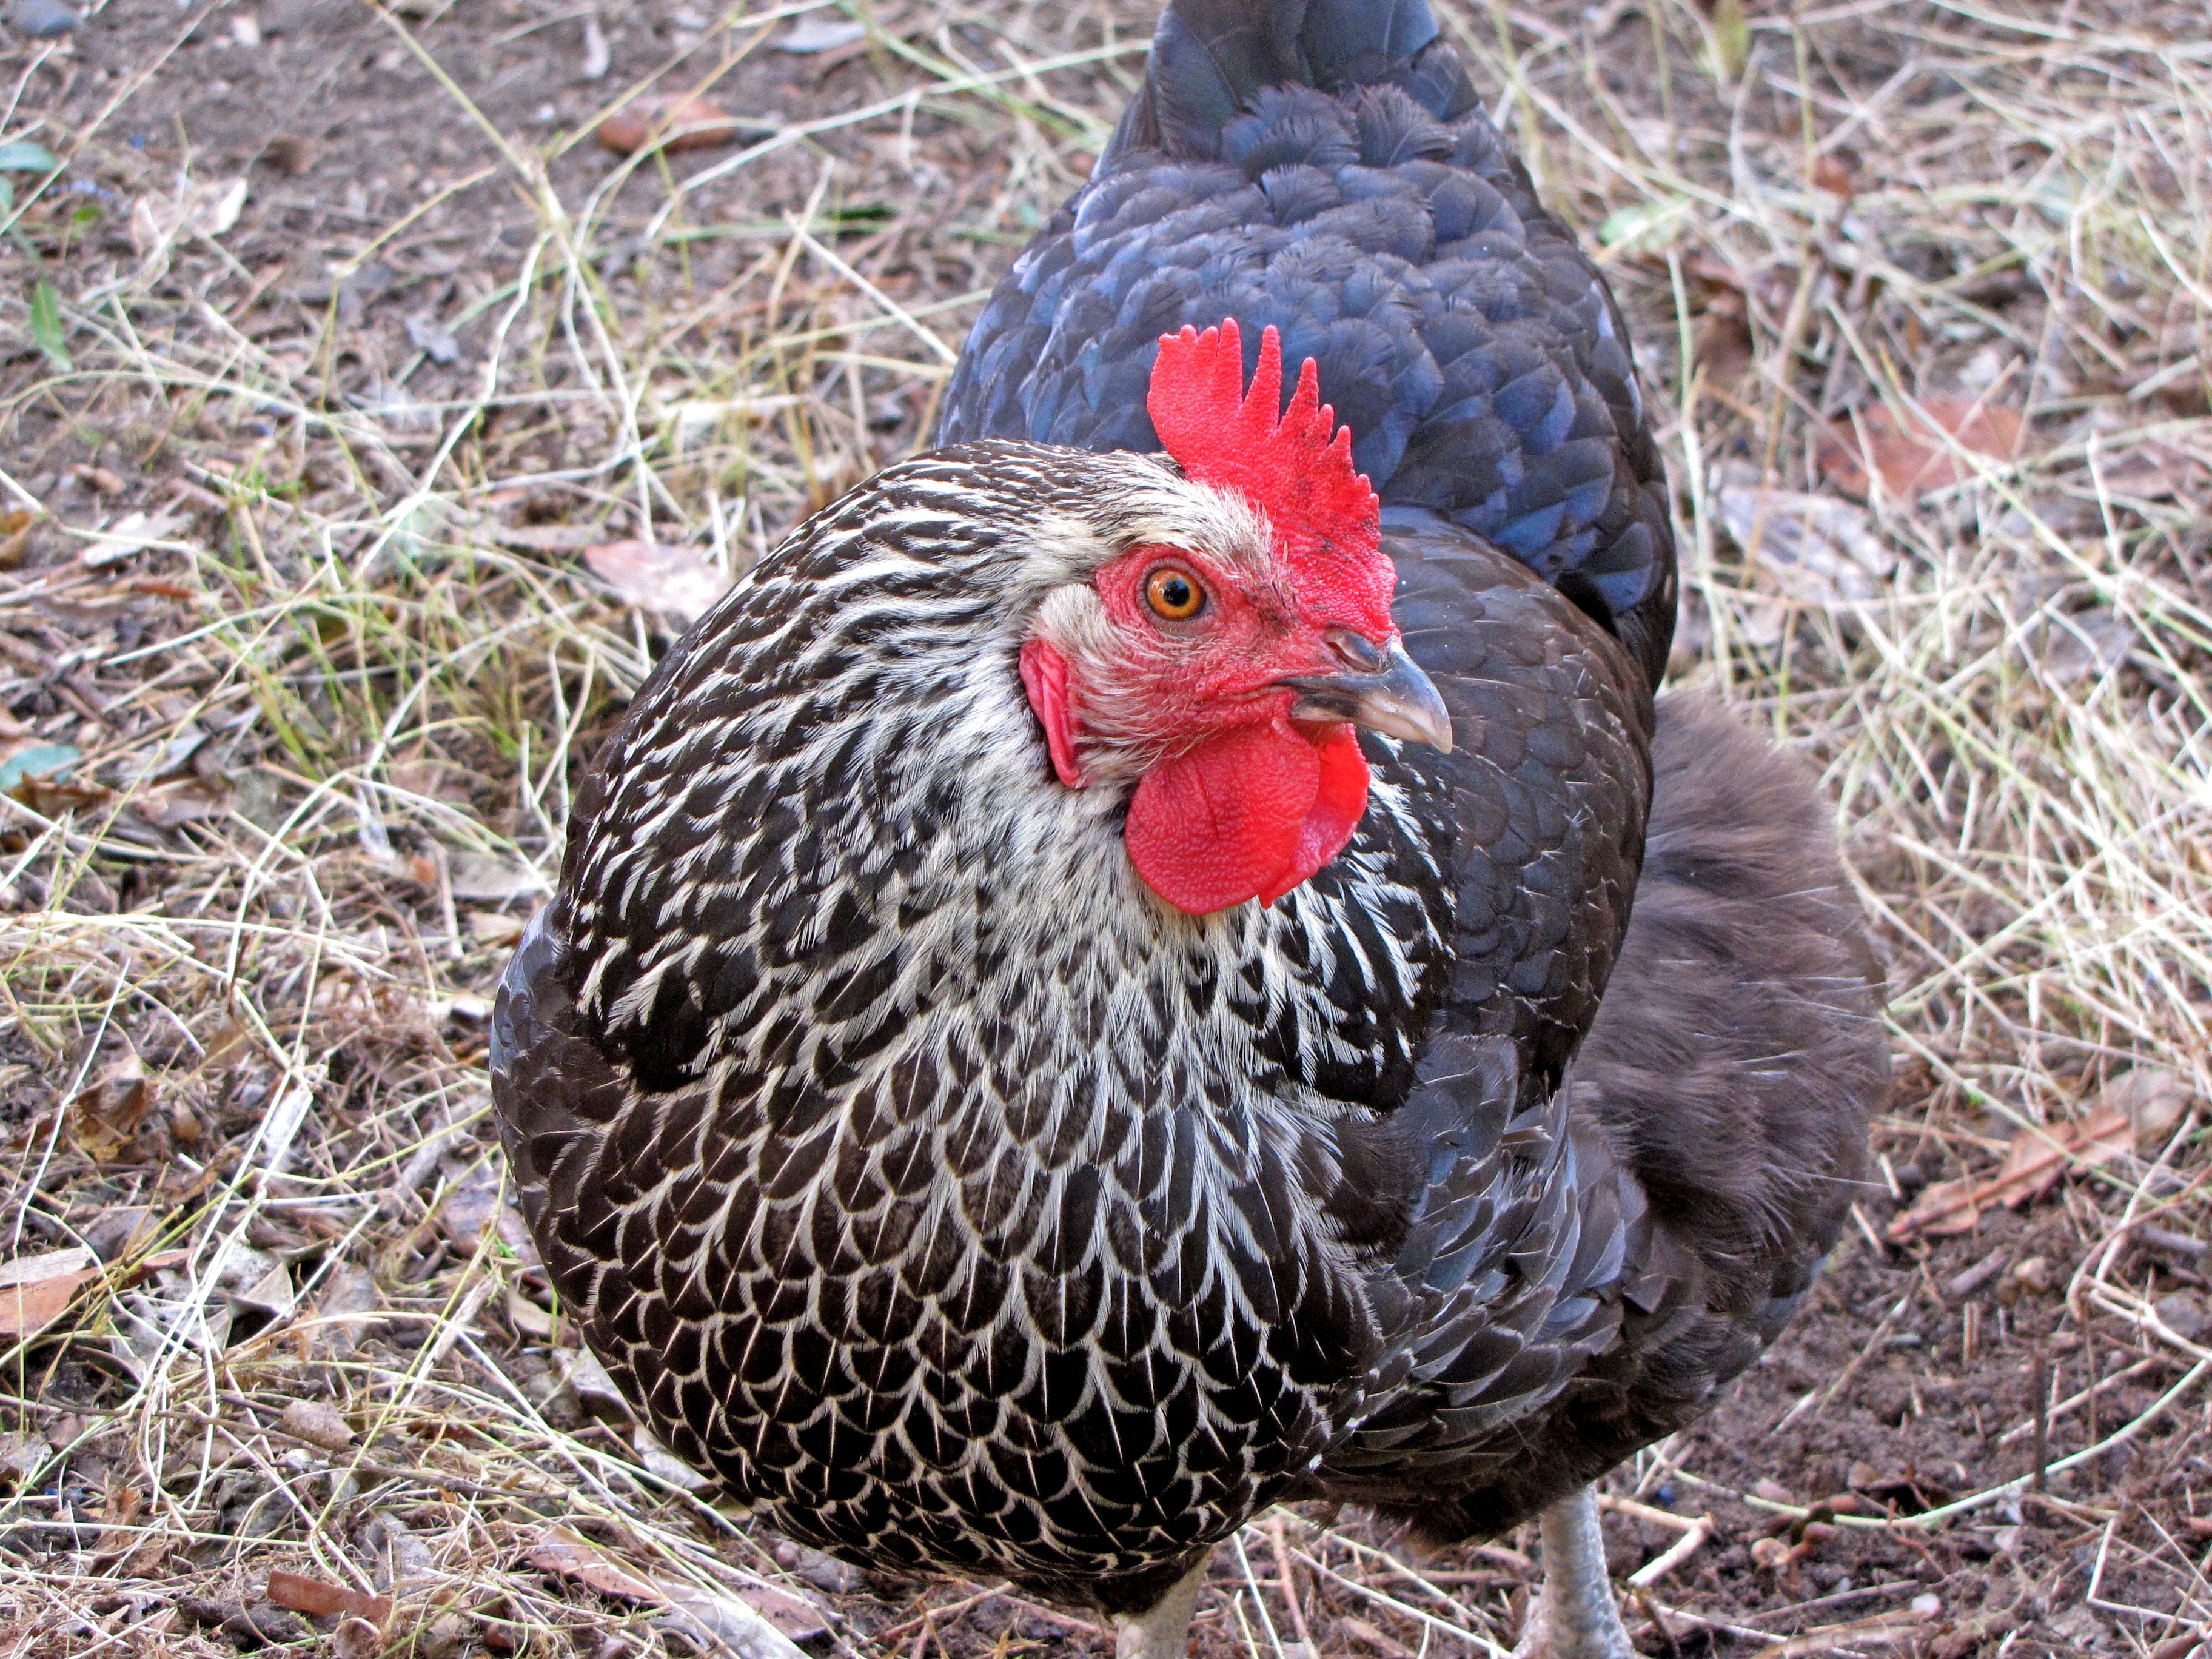
nature, outdoor, bird, wildlife, beak, feather, chicken, fowl, fauna, rooster, poultry, hen, galliformes, vertebrate, domestic, organic, phasianidae, comb, free range